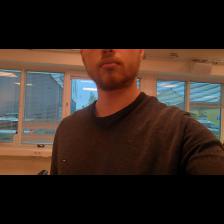
Label: Human